103 Squadron (Portugal)

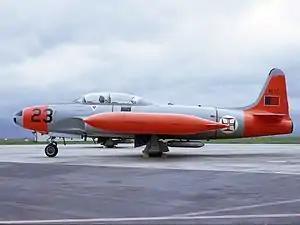
Former T-33 Shooting Star of the 103 Squadron

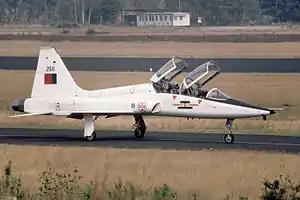
Former T-38 Talon of the 103 Squadron

The 103 Squadron ""Caracóis"" ("Esquadra 103") is a jet advanced training squadron of the Portuguese Air Force. Prior to 1978, the ""Caracóis"" also received following designations: 22 Squadron, "Esquadra de Instrução Complementar de Pilotagem" (EICP) and "Esquadra de Instrução Complementar de Pilotagem em Aviões de Combate" (EICPAC).